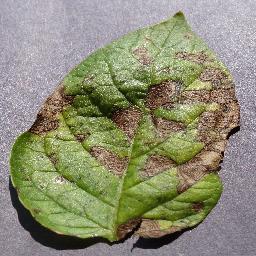
Etiqueta: Tizon_Temprano